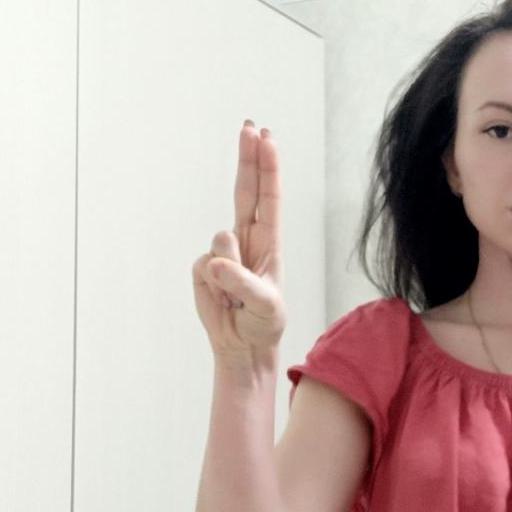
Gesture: two_up